Volkswagen Golf Mk7

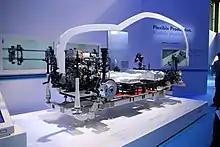
e-Golf chassis; traction battery is under the silver covers

The production version of the 2014 Volkswagen e-Golf was unveiled at the 2013 Frankfurt Motor Show. On 14 February 2014, Volkswagen launched sales of the e-Golf in Germany. In Norway, the e-Golf became available for pre-order on 25 February 2014 for delivery in June 2014. On 11 March 2014, Volkswagen opened ordering for the e-Golf in the UK with deliveries began at the end of June. Production of vehicles destined for retail customers began in March 2014. U.S. sales started in selected states in November 2014 with a single SEL Premium model for the 2015 model year. Volkswagen stopped sales of the e-Golf in the UK in 2021.